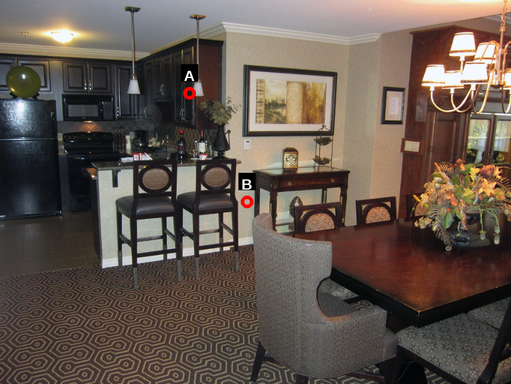
Question: Two points are circled on the image, labeled by A and B beside each circle. Which point is closer to the camera?
Select from the following choices.
(A) A is closer
(B) B is closer
Answer: A